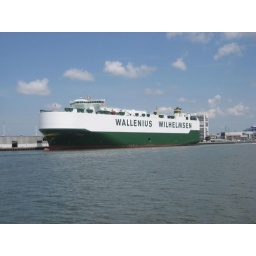
This boat receices shipment of BMW Z4s from the plant in Spartenburg and take the up the coast and over seas.